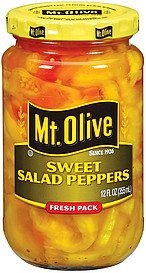
Item Name: Mt. Olive Sweet Salad Peppers 12 Oz (Pack of 3)
Value: 36.0
Unit: Ounce

Price: 30